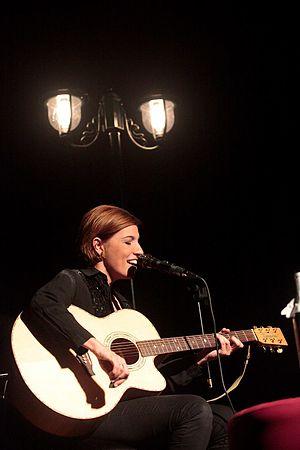
Love Actually, ou Réellement l'amour au Québec, est une comédie romantique britannique écrite et réalisée par Richard Curtis et sortie en salles en 2003. Le film se penche sur les différents aspects de l'amour montré à travers dix histoires distinctes impliquant un large éventail de personnages, dont beaucoup sont reliés entre eux, et leur évolution. Située principalement à Londres, l'action de Love Actually commence cinq semaines avant les fêtes de Noël, et se joue comme un compte à rebours jusqu'à la fête, suivie d'un épilogue un mois après les événements.
Lúcia Moniz est une actrice et chanteuse portugaise, née à Lisbonne le 9 septembre 1976.